2011 IIHF World Women's U18 Championship Division I

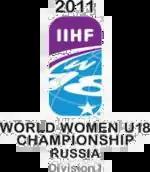

The 2011 IIHF World Women's U18 Championship Division I tournament was played in Dmitrov, Russia, from 28 March to 3 April 2011. The hosts Russia won the tournament and after a year they returned to the top division. There was no relegation per se; both France and Kazakhstan had to enter the qualification tournament for the 2012 Division I championship.